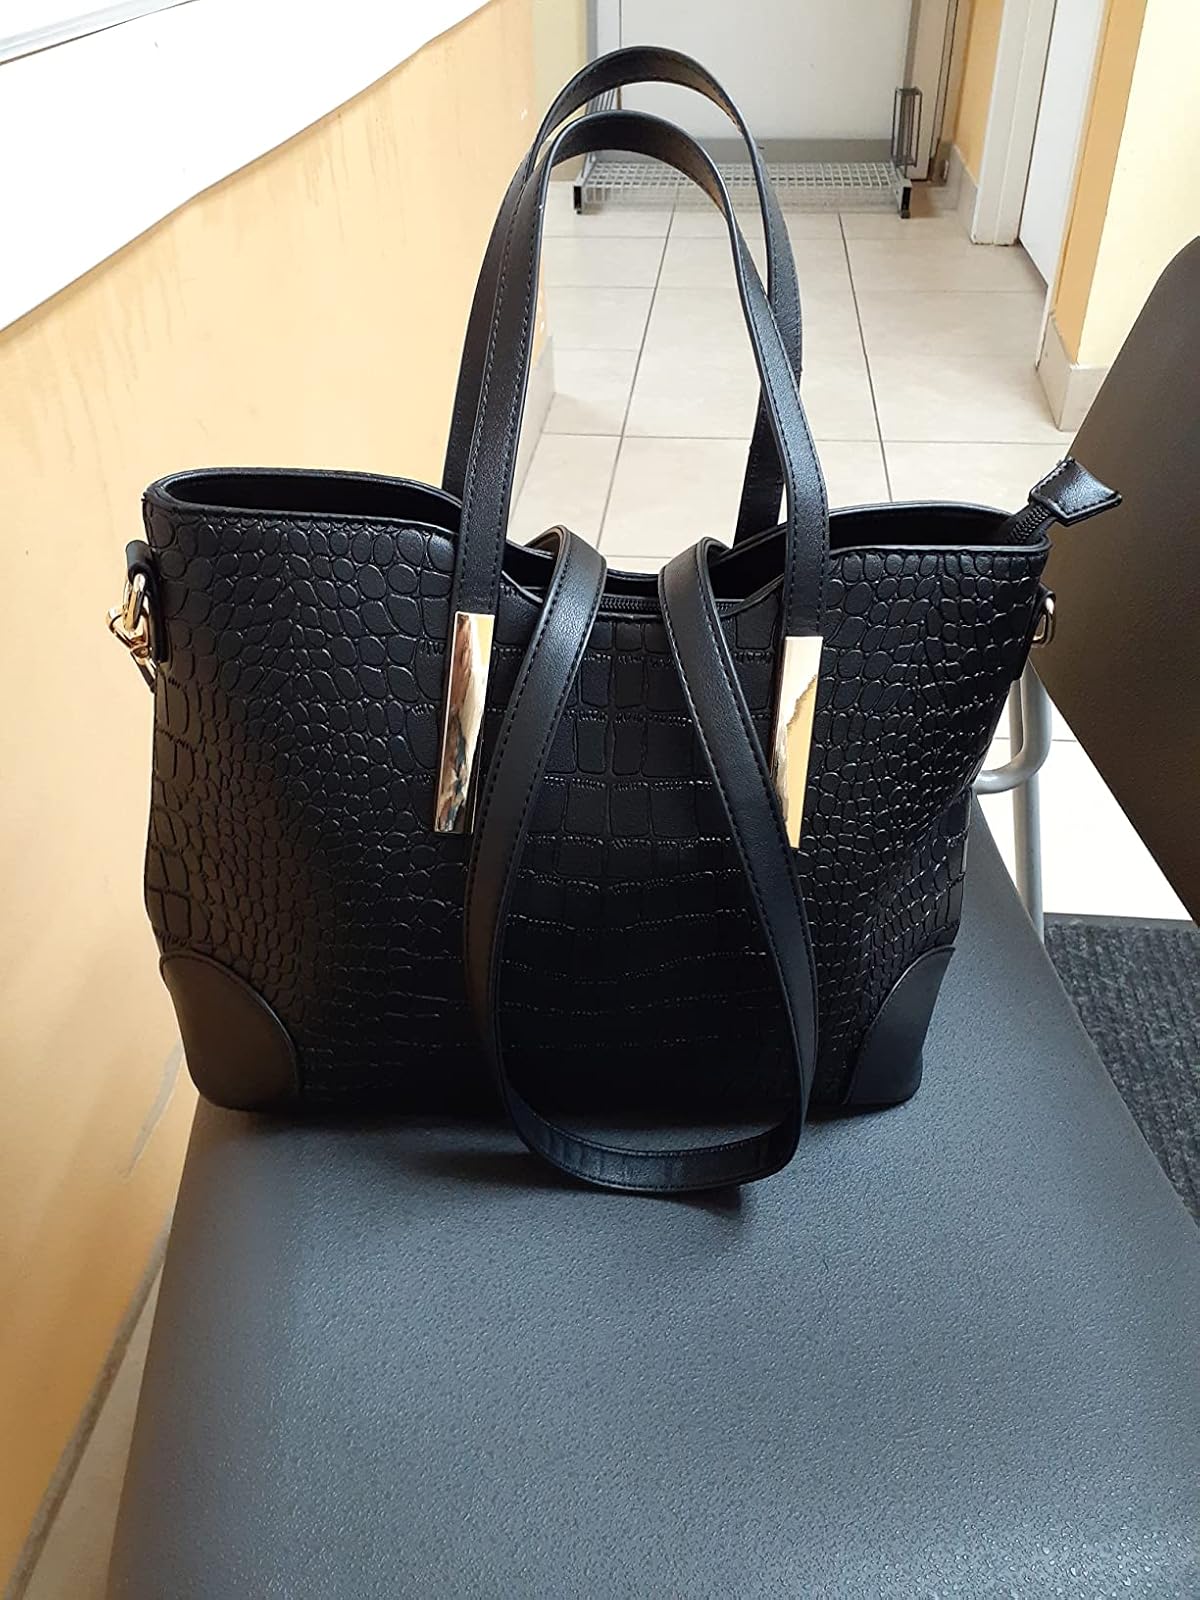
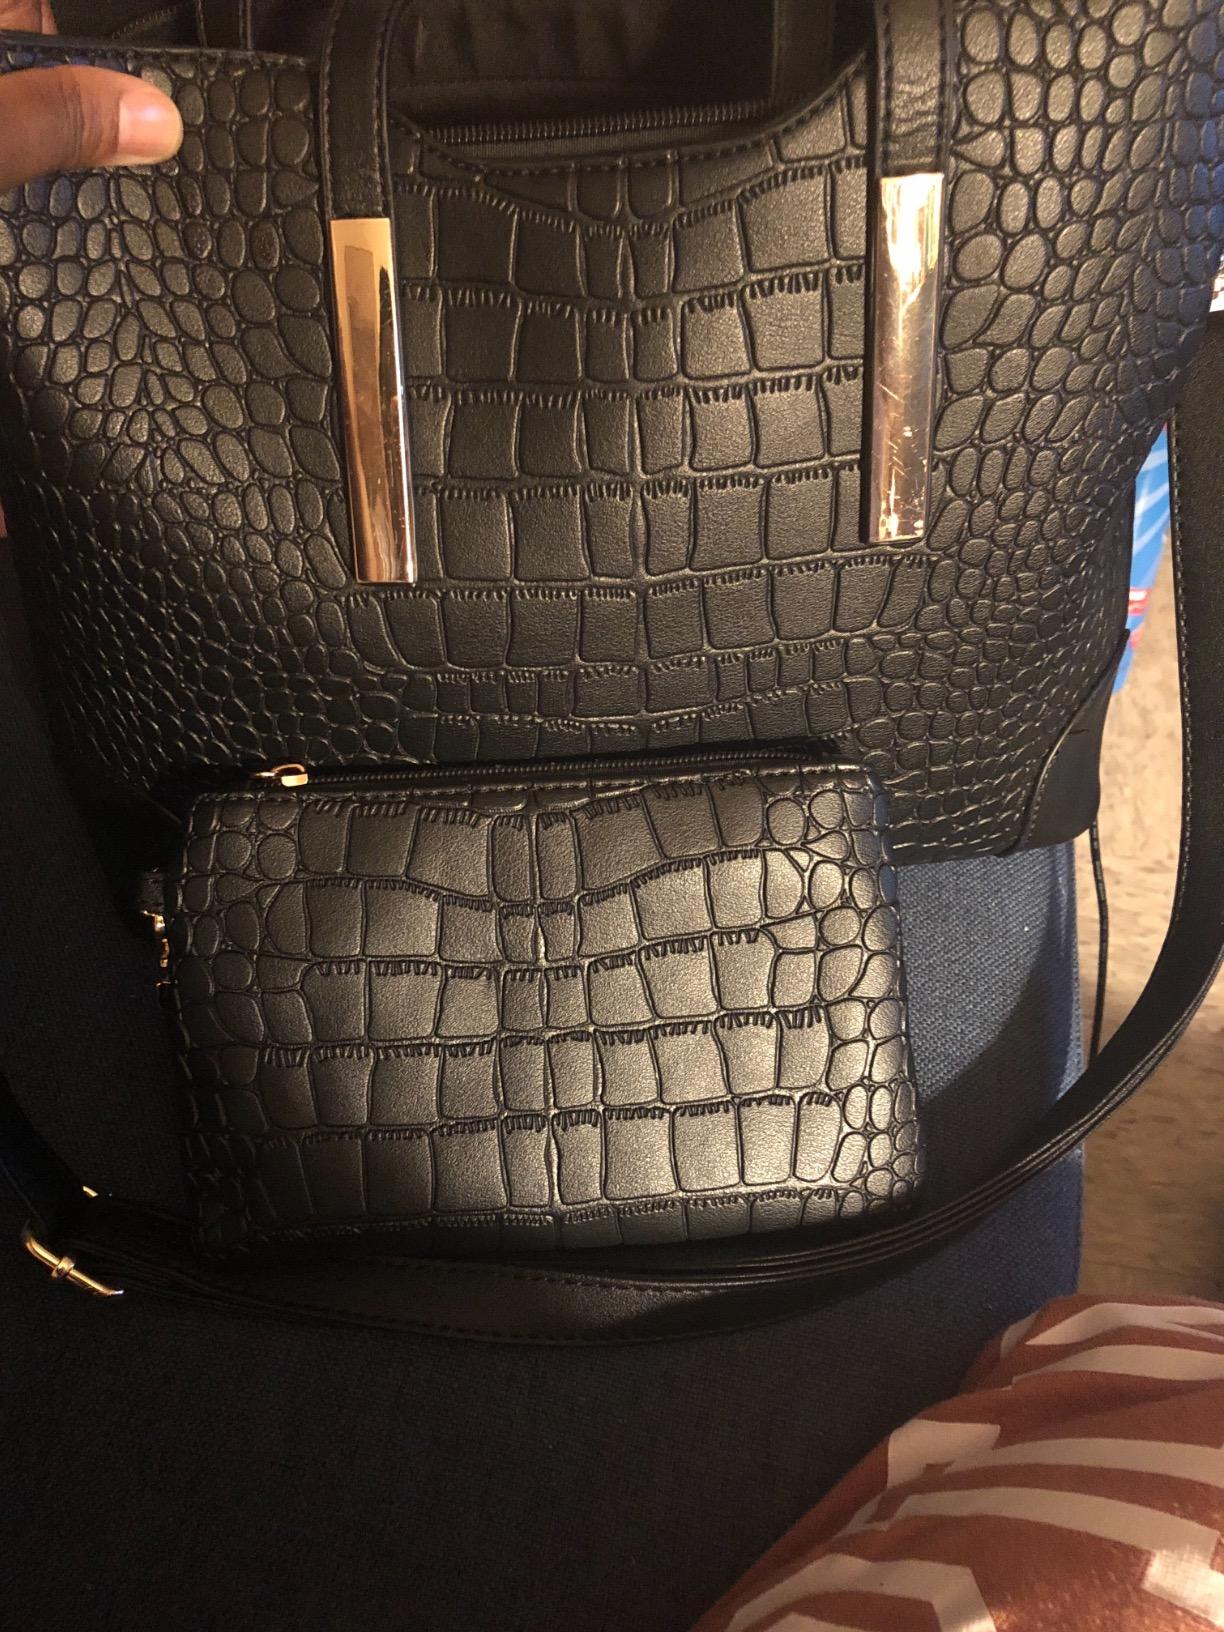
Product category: accessories_handbag
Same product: yes